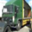
Label: truck